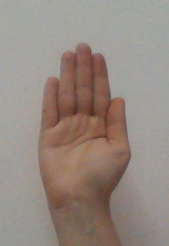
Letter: seen